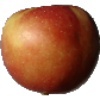
Label: braeburn_apple